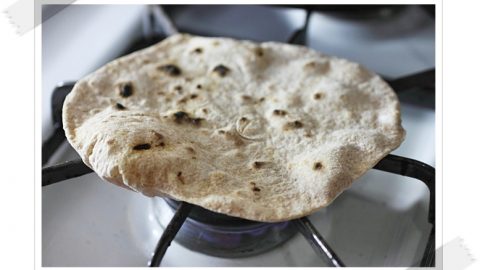
Dish: chapati